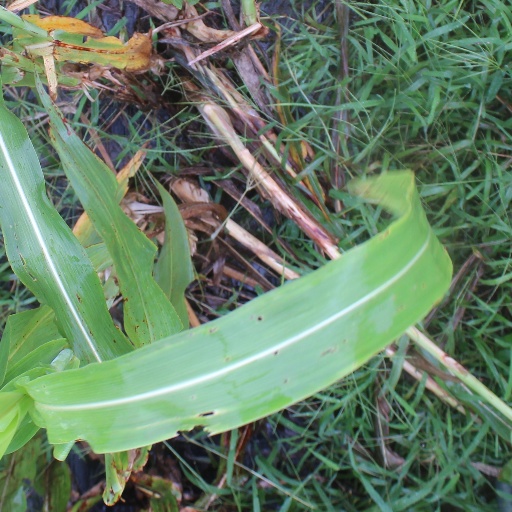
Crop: sorghum